Osteosarcoma

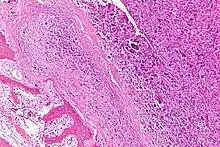
Intermediate-magnification micrograph of an osteosarcoma (center and right of image) adjacent to non-malignant bone (left-bottom of image): The top-right of the image has poorly differentiated tumor. Osteoid with a high density of malignant cells is seen between the non-malignant bone and poorly differentiated tumor (H&E stain).

An osteosarcoma (OS) or osteogenic sarcoma (OGS) is a cancerous tumor in a bone. Specifically, it is an aggressive malignant neoplasm that arises from primitive transformed cells of mesenchymal origin (and thus a sarcoma) and that exhibits osteoblastic differentiation and produces malignant osteoid.